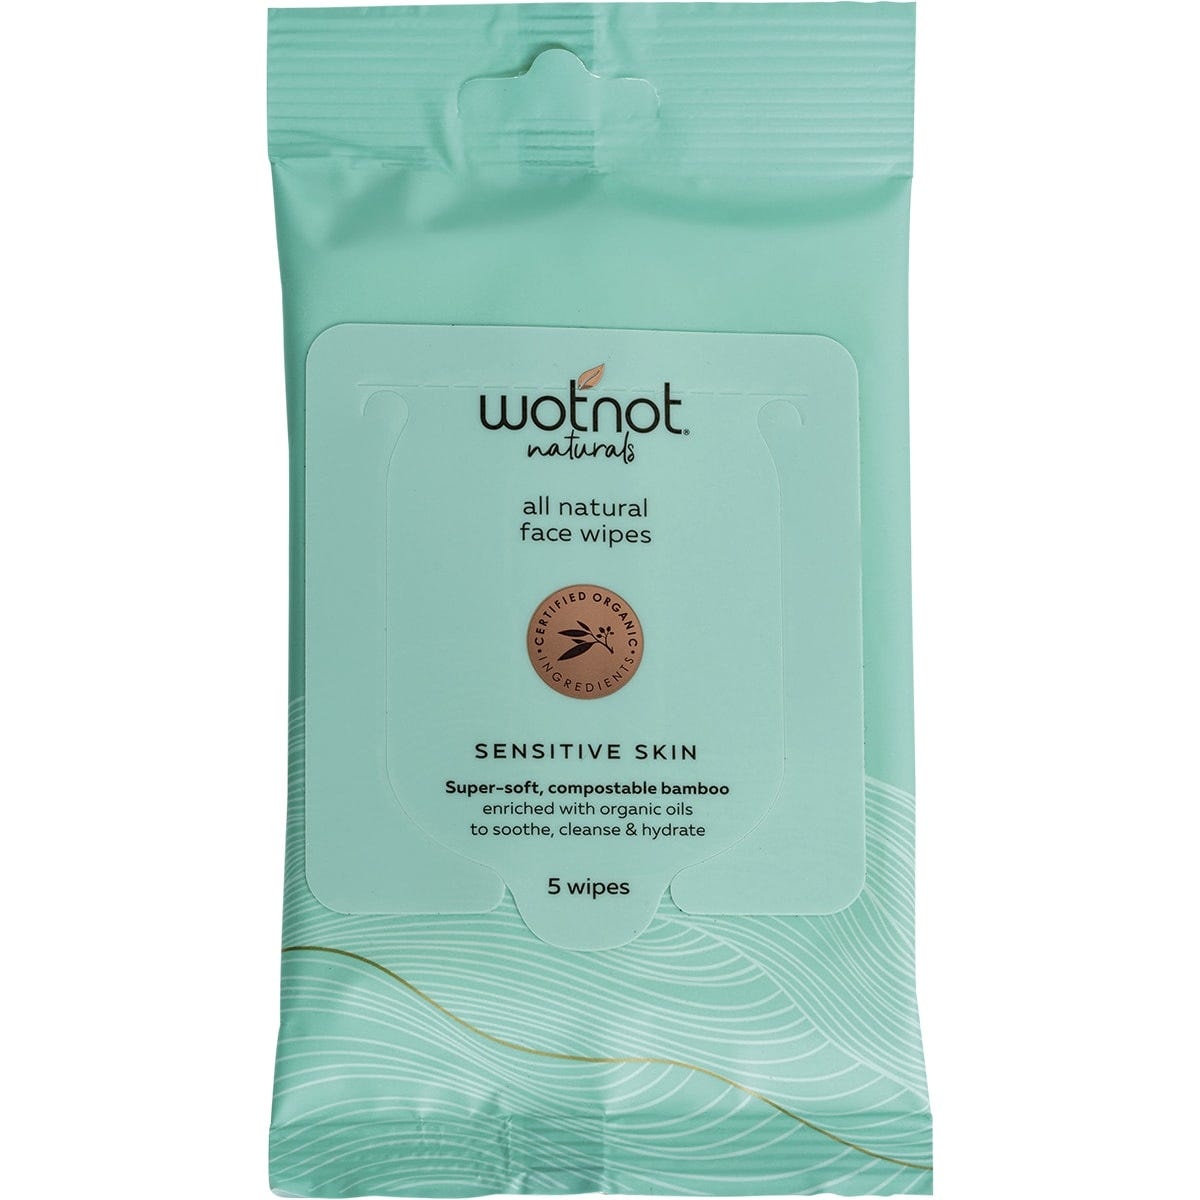
Wotnot Natural Face Wipes Sensitive 5pk
Wotnot Natural Face Wipes Sensitive 5pk Ingredients: Purified Water, Caprylic/Capric Triglyceride (Vegetable Emollient), Glycerine (Vegetable Emollient), Cetearyl Alcohol (Plant Based Stabaliser), Cetearyl Glocoside (Vegetable Emulsifier), Rosa Canina (Rosehip) Oil*, Prunus Amygdalus Dulcis (Sweet Almond) Oil*, Aloe Barbadensis (Aloe Vera) Leaf Juice*, Polyaminopropyl Biguanide (Extra Mild Preservative). *Certified Organic. This product is usually dispatched or made available for collection in 2-3 business days
Brand: Wotnot
Category: Health & Beauty > Personal Care > Cosmetics > Skin Care > Makeup Removers